Cat coat genetics

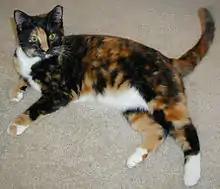
Female black tortoiseshell and white cat

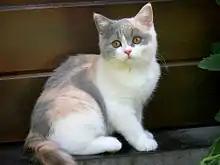
Blue tortoiseshell and white (diluted calico) British Shorthair

Tortoiseshells have patches of orange fur (pheomelanin based) and black or brown (eumelanin based) fur, caused by X-inactivation. Because this requires two X chromosomes, the vast majority of tortoiseshells are female, with approximately 1 in 3,000 being male. Male tortoiseshells can occur as a result of chromosomal abnormalities such as Klinefelter syndrome, by mosaicism, or by a phenomenon known as chimerism, where two early stage embryos are merged into a single kitten.